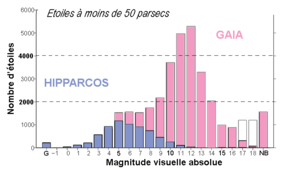
Comparaison du nombre d'étoiles à moins de 50 parsecs du Soleil détectées par Gaia (en rose) comparé au résultat d'Hipparcos. Le nombre d'étoiles est ventilé par magnitude absolue. A l'extreme gauche les géantes rouges (G) et à l'extreme droite les naines blanches (NB). Seules quelques étoiles de magnitude 17 et 18 ne seront pas détectées par Gaia.
Gaia est une mission spatiale astrométrique, consacrée à la mesure de la position, de la distance et du mouvement des étoiles, développée par l'Agence spatiale européenne. Le projet est retenu en 2000 comme pierre angulaire du programme scientifique Horizon 2000+. Le satellite Gaia est lancé avec succès le 19 décembre 2013, pour une mission de cinq ans qui est prolongée en cours d'opération jusqu'à fin 2020. Il prend la suite du satellite Hipparcos, lancé en 1989, qui a brillamment démontré les capacités des engins spatiaux dans le domaine de l'astrométrie. Gaia a pour objectif de mesurer les caractéristiques de plus d'un milliard d'objets célestes, jusqu'à la magnitude 20. Les données collectées devraient améliorer nos connaissances concernant la structure, la formation et l'évolution de la Voie lactée, mais également apporter des contributions significatives dans les domaines scientifiques traitant des planètes extrasolaires, du système solaire, des galaxies extérieures ainsi qu'en physique fondamentale.